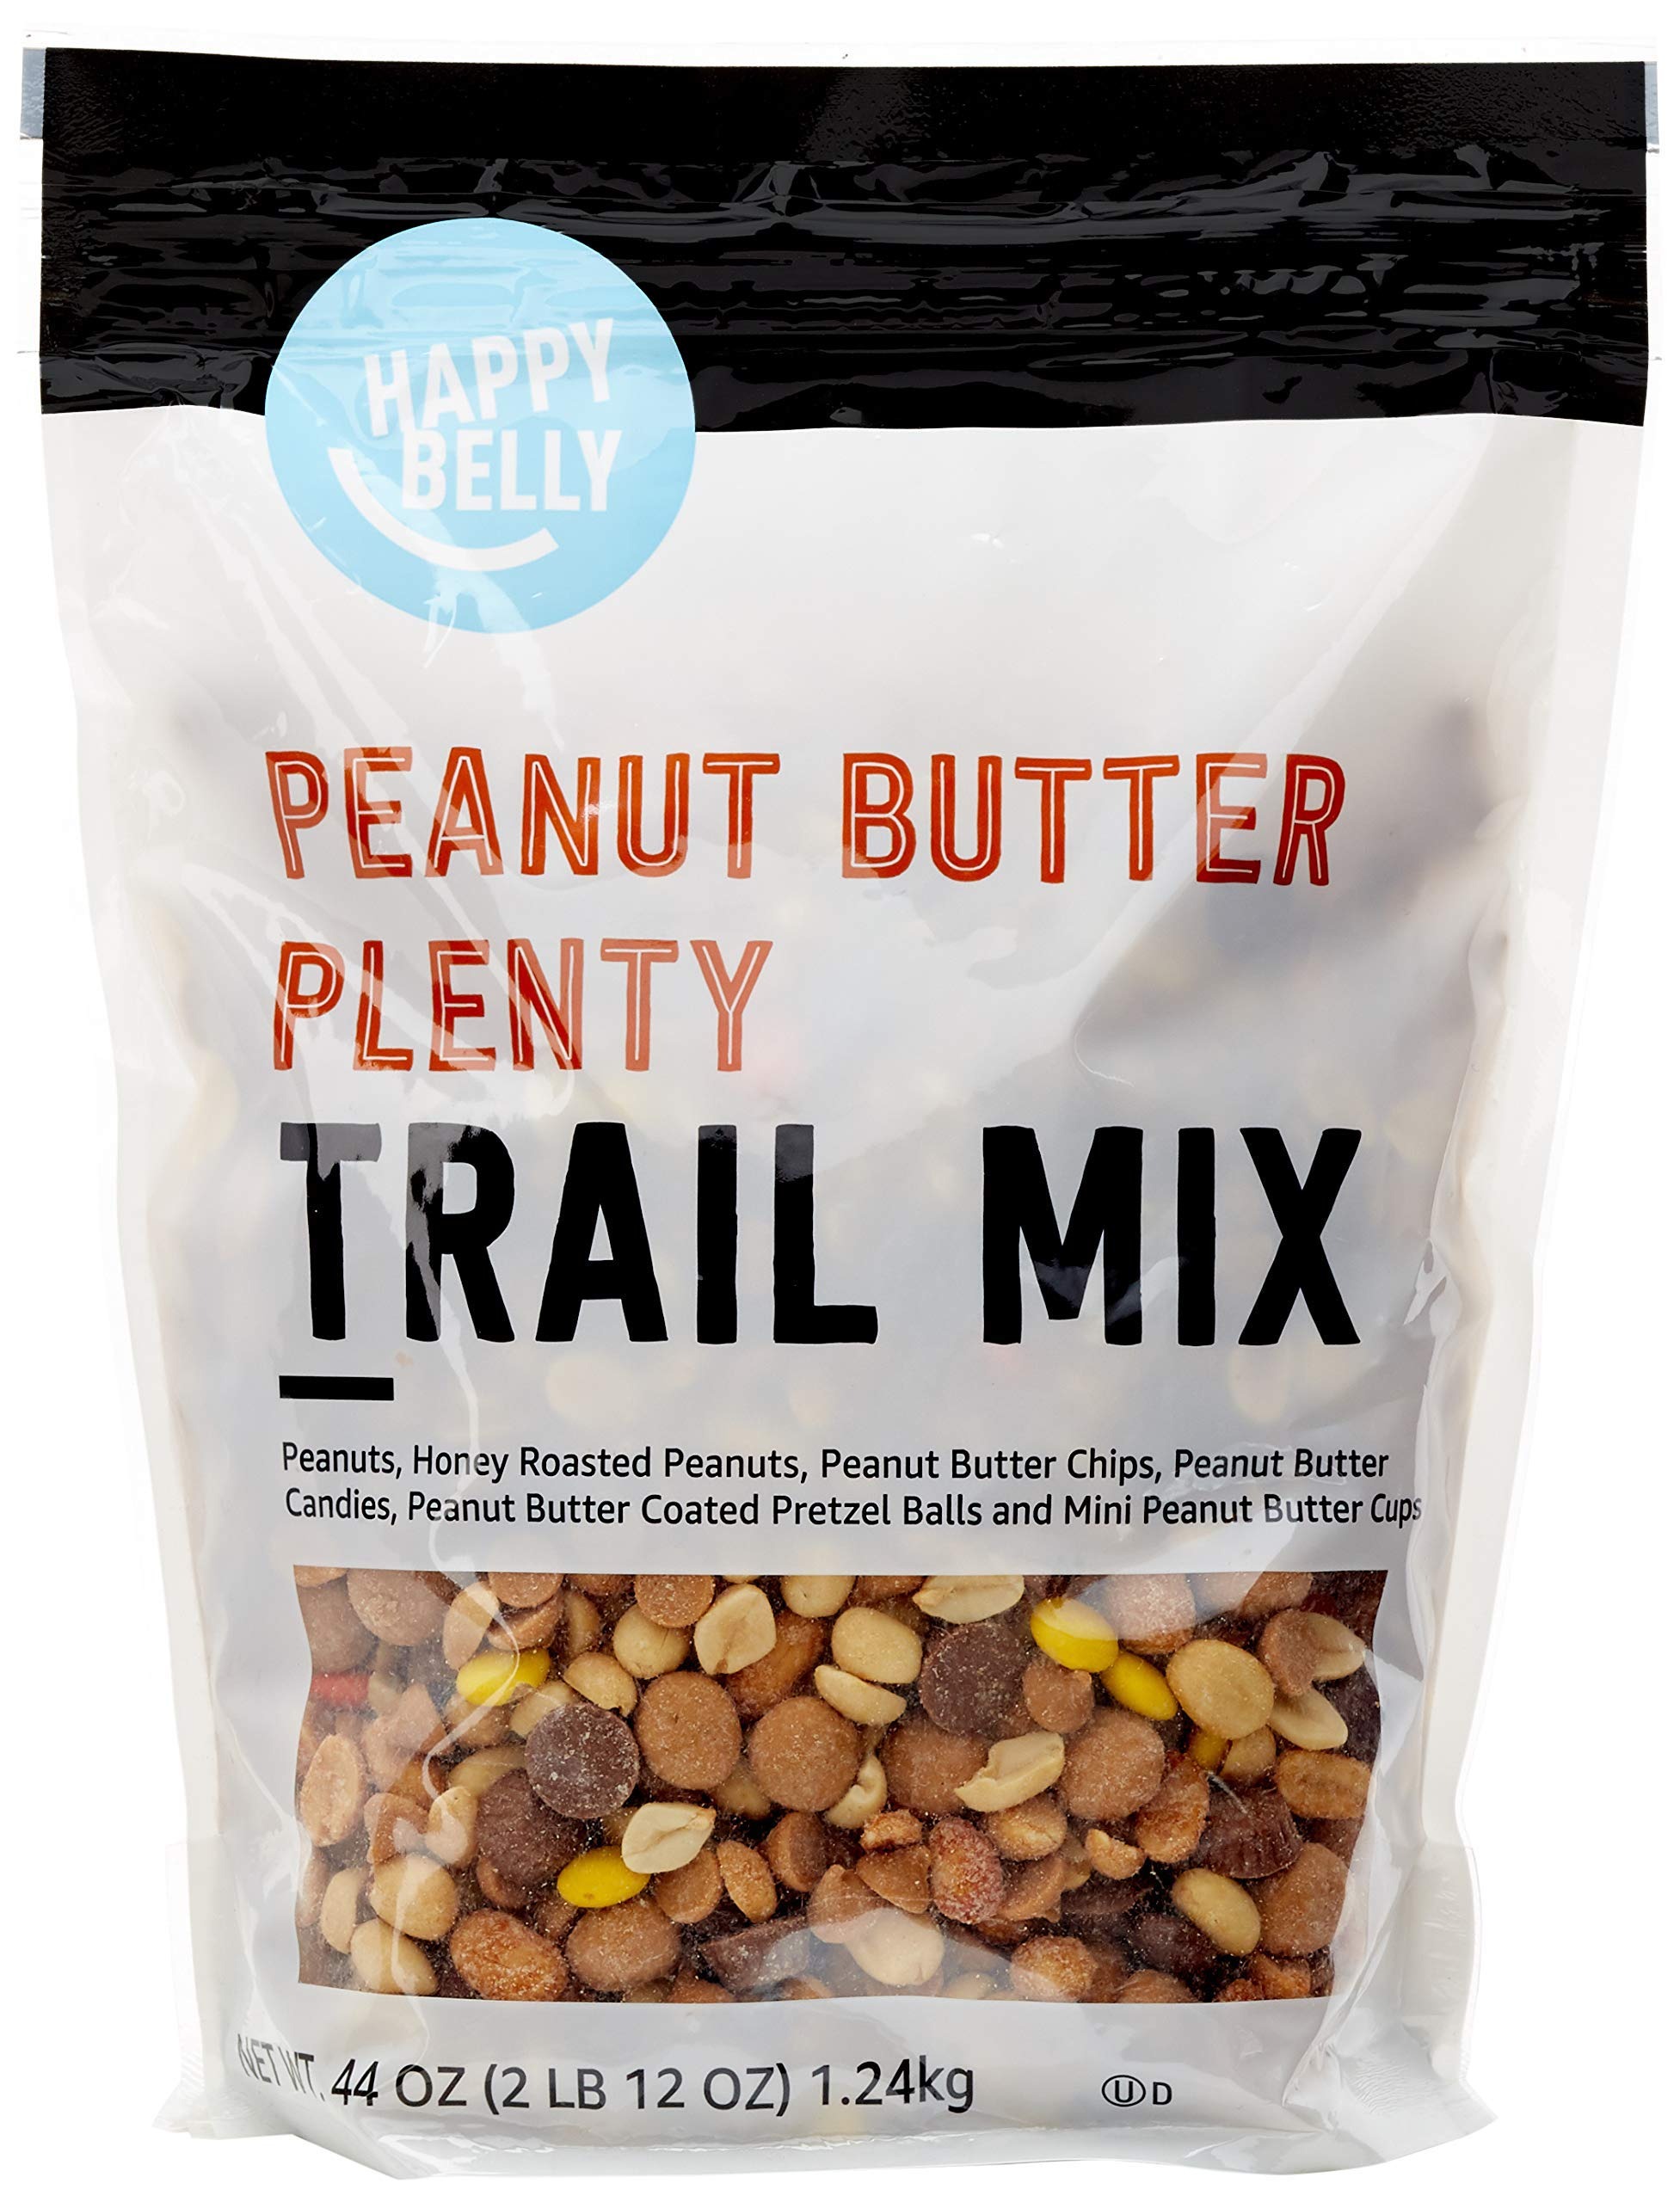
Item Name: Amazon Brand - Happy Belly Peanut Butter Plenty, Trail Mix, 2.75 pound (Pack of 1)
Bullet Point 1: One 44-ounce stand-up, resealable bag.
Bullet Point 2: Packaging might vary
Bullet Point 3: Savory roasted peanuts and sweetly honey-roasted peanuts combine with creamy peanut butter chips, peanut butter candies, peanut butter-coated pretzel balls, and –wait for it–milk chocolate peanut butter cups.
Bullet Point 4: Happy Belly Peanut Butter Plenty is peanut butter passion in trail mix form.
Bullet Point 5: An Amazon Brand
Value: 44.0
Unit: Ounce

Price: 8.49